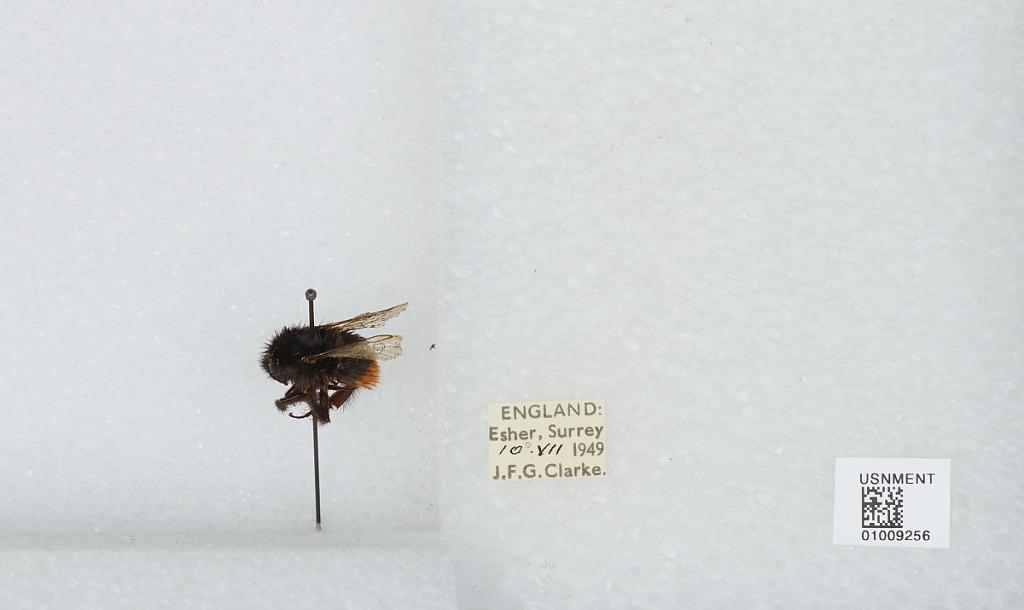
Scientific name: Bombus (Melanobombus) lapidarius lapidarius (Linnaeus)
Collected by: J. Clarke
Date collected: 1949-7-10
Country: United Kingdom
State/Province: England
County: Surrey
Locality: Esher
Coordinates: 51.3692, -0.365